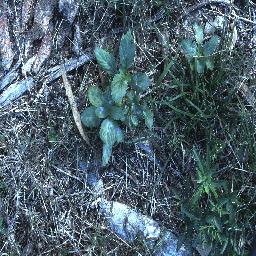
Label: snake_weed